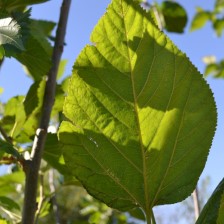
Variety: ChiangMaiBuriram60